San Luis Obispo Botanical Garden

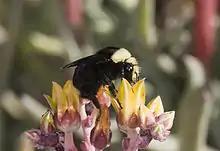
Yellow-faced Bumblebee ("Bombus vosnesenskii") on Lanceleaf liveforever flower ("Dudleya lanceolata"-Calif. native.)

The first idea for the garden began in 1989, and in 1991 the Friends of SLO Botanical Garden was incorporated. In 1993, a 40-year renewable lease for was signed with San Luis Obispo County. The Preview Garden was opened in 1997.